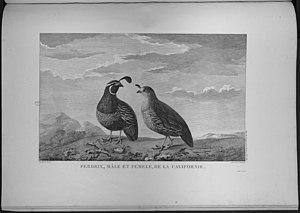
Atlas du voyage de La Pérouse
Jean-Louis Robert Prévost est né en 1767 ? et mort en 1788 à Vanikoro. C'est un botaniste qui a servi comme illustrateur dans l'expédition de La Pérouse.